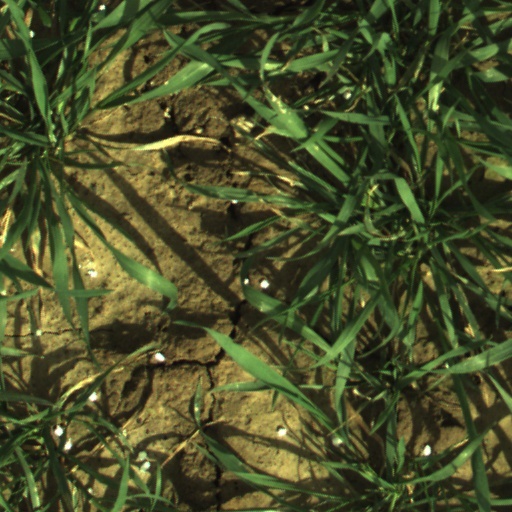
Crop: wheat